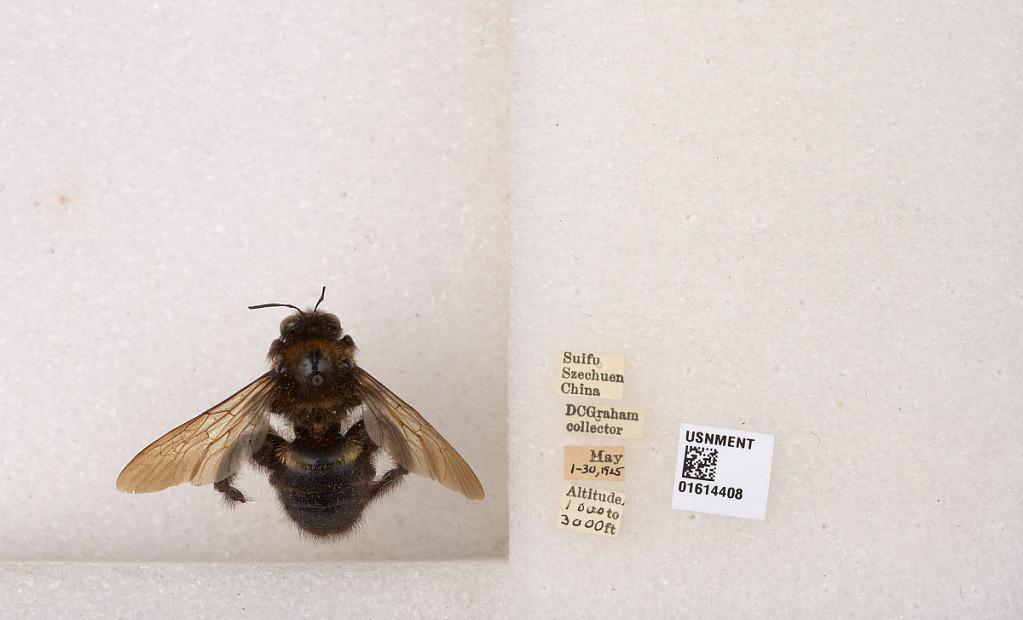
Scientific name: Xylocopa (Biluna) tranquebarorum tranquebarorum (Swederus)
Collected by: D. Graham
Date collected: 1925-5-1
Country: China
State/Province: Sichuan
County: Ybin Shi
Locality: Suifu